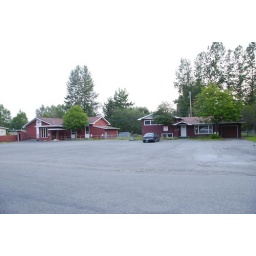
They established the first Assembly of God church and lived in the house next doors